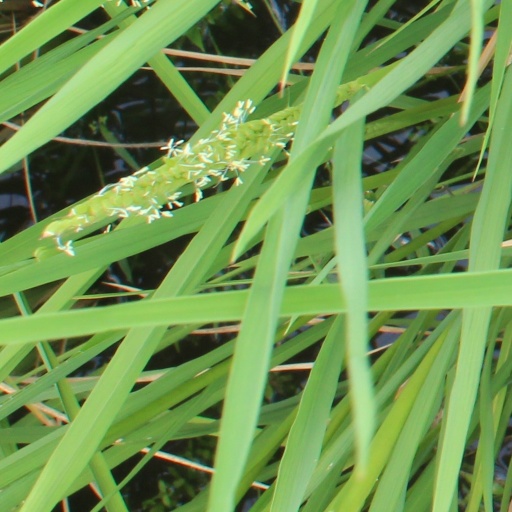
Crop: rice